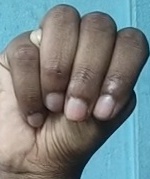
ASL sign: M